Betsy's Wedding

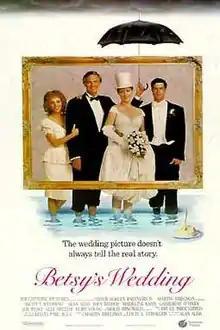
Theatrical release poster

Betsy's Wedding is a 1990 American romantic comedy film written and directed by Alan Alda. The film stars Alda, Joey Bishop, Madeline Kahn, Catherine O'Hara, Joe Pesci, Ally Sheedy, Bibi Besch, Burt Young, and Molly Ringwald. It was theatrically released in the United States on June 22, 1990, by Buena Vista Pictures Distribution.